Susanne Hahn

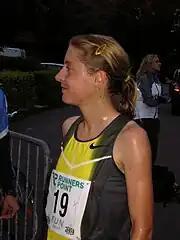
Susanne Hahn in Schortens, 2007

She competed in the 2008 Summer Olympics in Beijing, finishing the marathon in 52nd place. She also participated in the 2009 and 2007 World Championships in Athletics. In 2012, she was nominated to participate in the Olympic Games in London, where she finished in 32nd place.